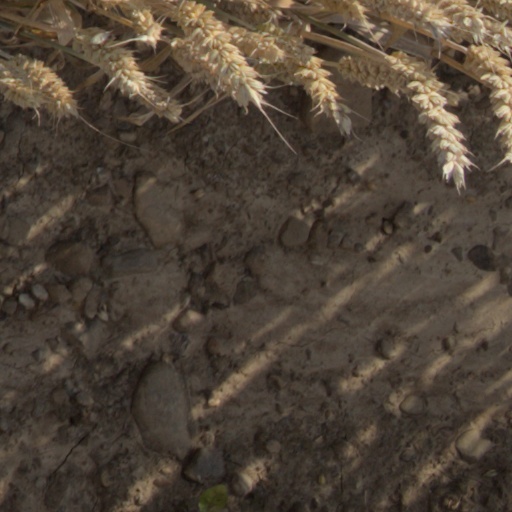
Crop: wheat